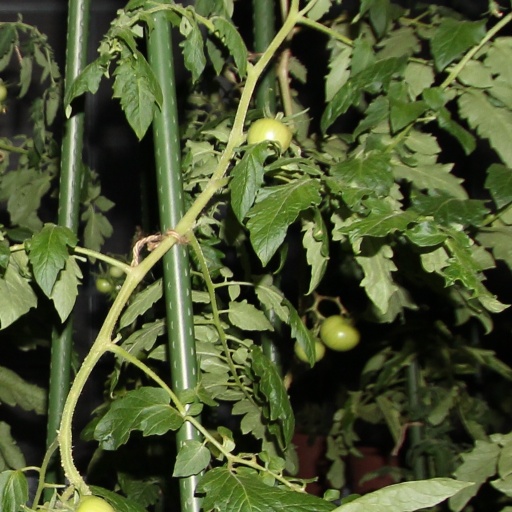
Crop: tomato